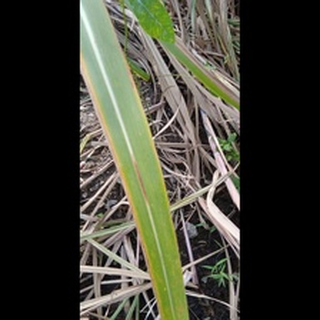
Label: sugarcane_red_rot